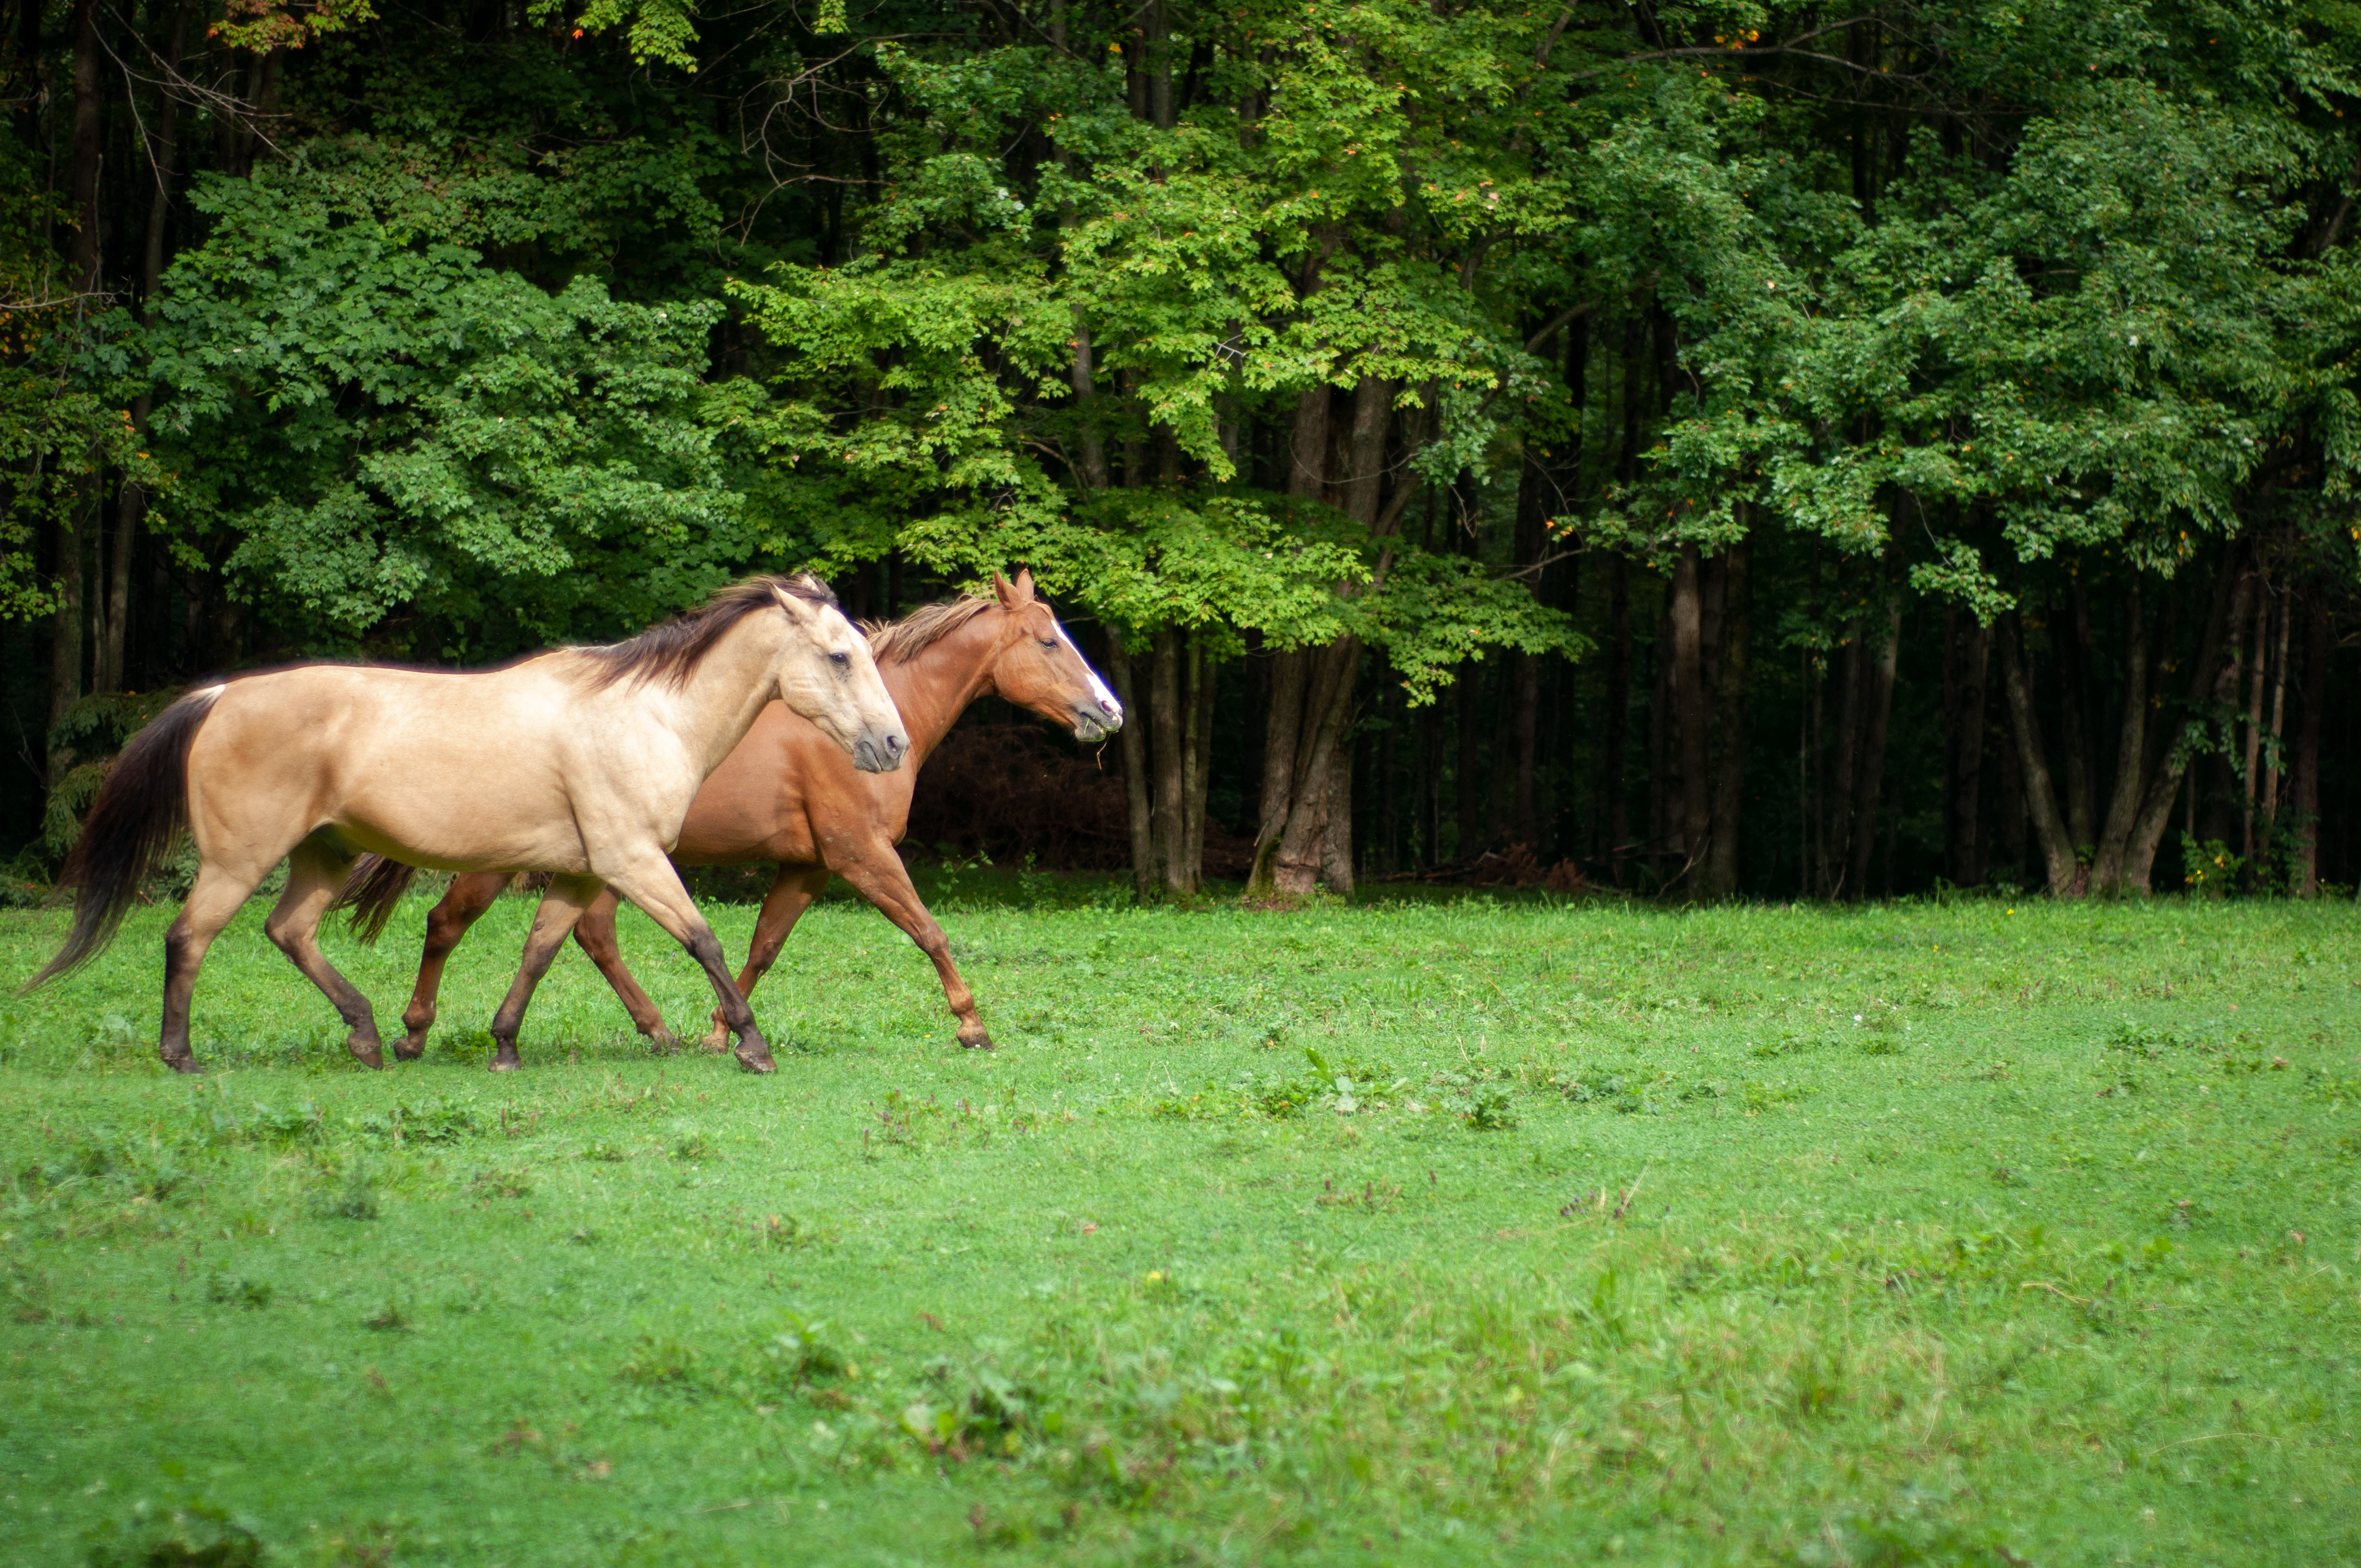
horse, mammal, vertebrate, pasture, grazing, mane, grass, wildlife, mare, mustang horse, meadow, grassland, stallion, tree, terrestrial animal, rural area, organism, plant, sorrel, livestock, landscape, colt, pack animal, farm, fawn, fodder